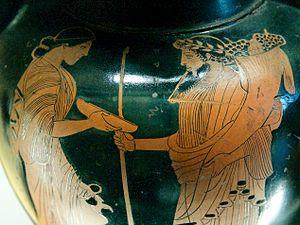
Hadès (à droite) et Perséphone (à gauche). Détail d'une amphore attique à figures rouges, v. 470 av. J.-C. Provenance